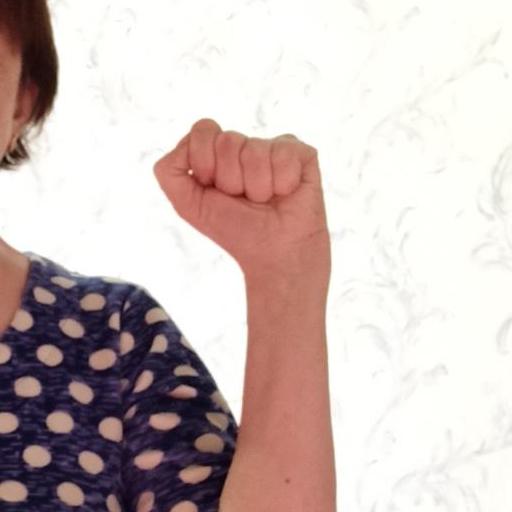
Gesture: fist